Poulsbo, Washington

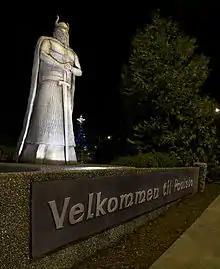
Velkommen til Poulsbo

As of the 2010 census, there were 9,200 people, 3,883 households, and 2,310 families residing in the city. The population density was . There were 4,115 housing units at an average density of . The racial makeup of the city was 82.9% White, 9.2% Hispanic or Latino, 5.7% Asian, 1.1% African American, 0.9% Native American, 0.3% Pacific Islander, 3.6% from other races, and 5.4% from two or more races.